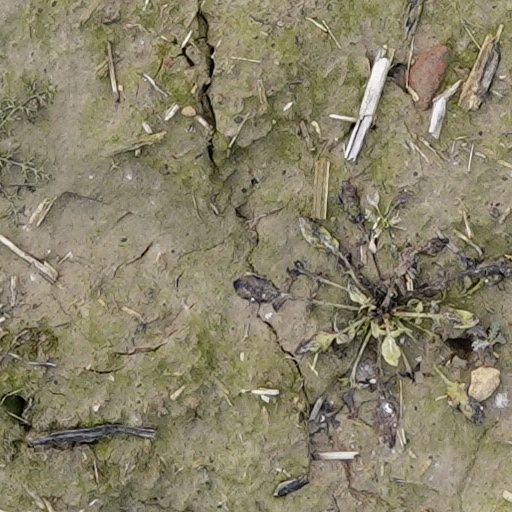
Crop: wheat